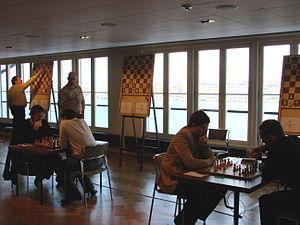
La Rilton Cup est le tournoi d'échecs le plus important et le plus connu de Suède. Organisé par la Fédération suédoise des échecs, il se tient traditionnellement à Stockholm fin décembre-début janvier, un jour de repos étant accordé le premier janvier.